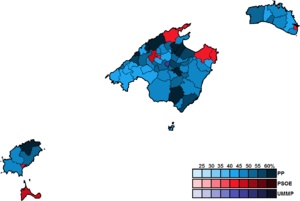
Les élections générales espagnoles de 1993 se sont tenues le dimanche 6 juin 1993 afin d'élire les 350 députés et 208 des 266 sénateurs de la Vᵉ législature des Cortes Generales. 7 députés sont élus dans les îles Baléares.